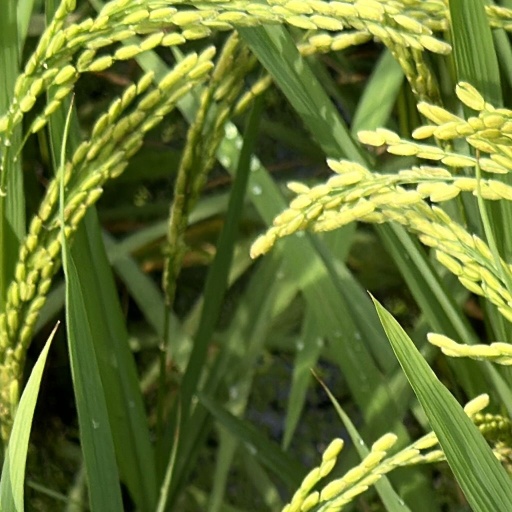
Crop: rice